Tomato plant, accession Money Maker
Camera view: tilt-top (135 deg); turntable rotation: 30 degrees
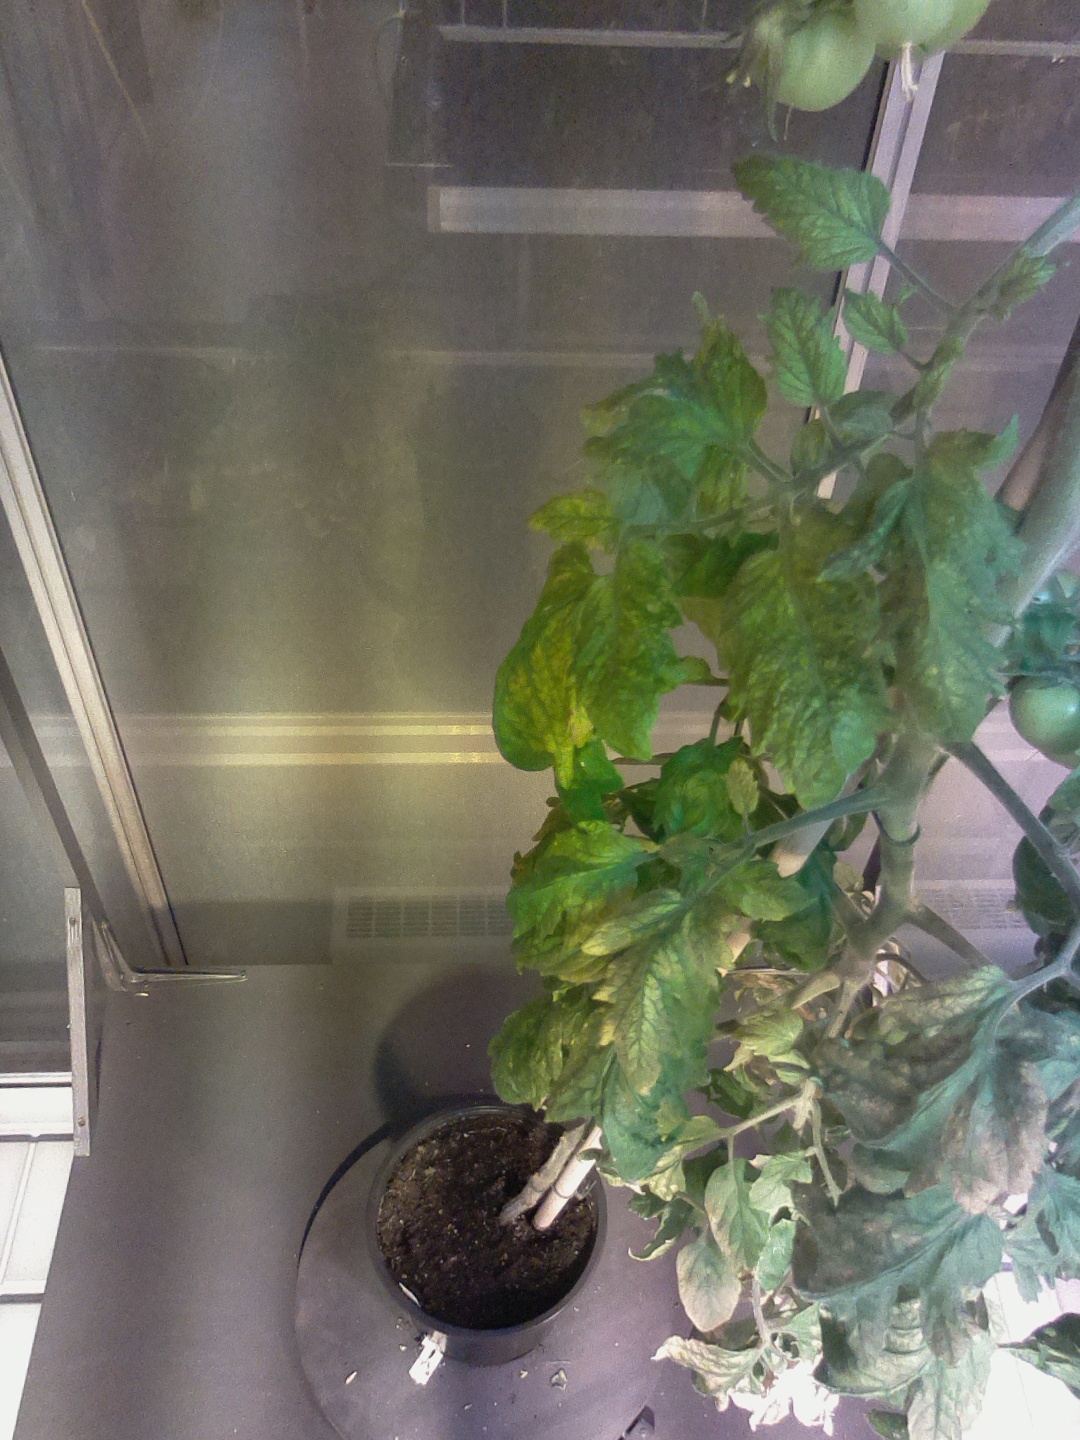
BBCH growth stage 76: 60%-70% of final fruit size